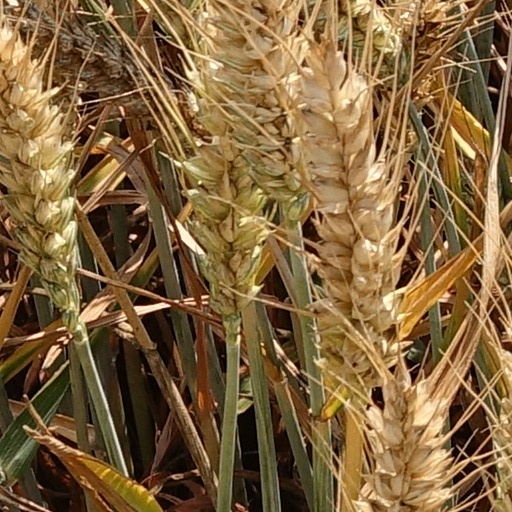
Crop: wheat